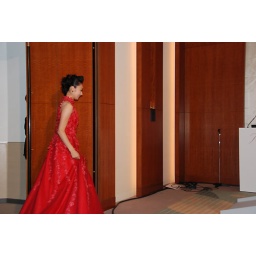
Miki Ando in red dress